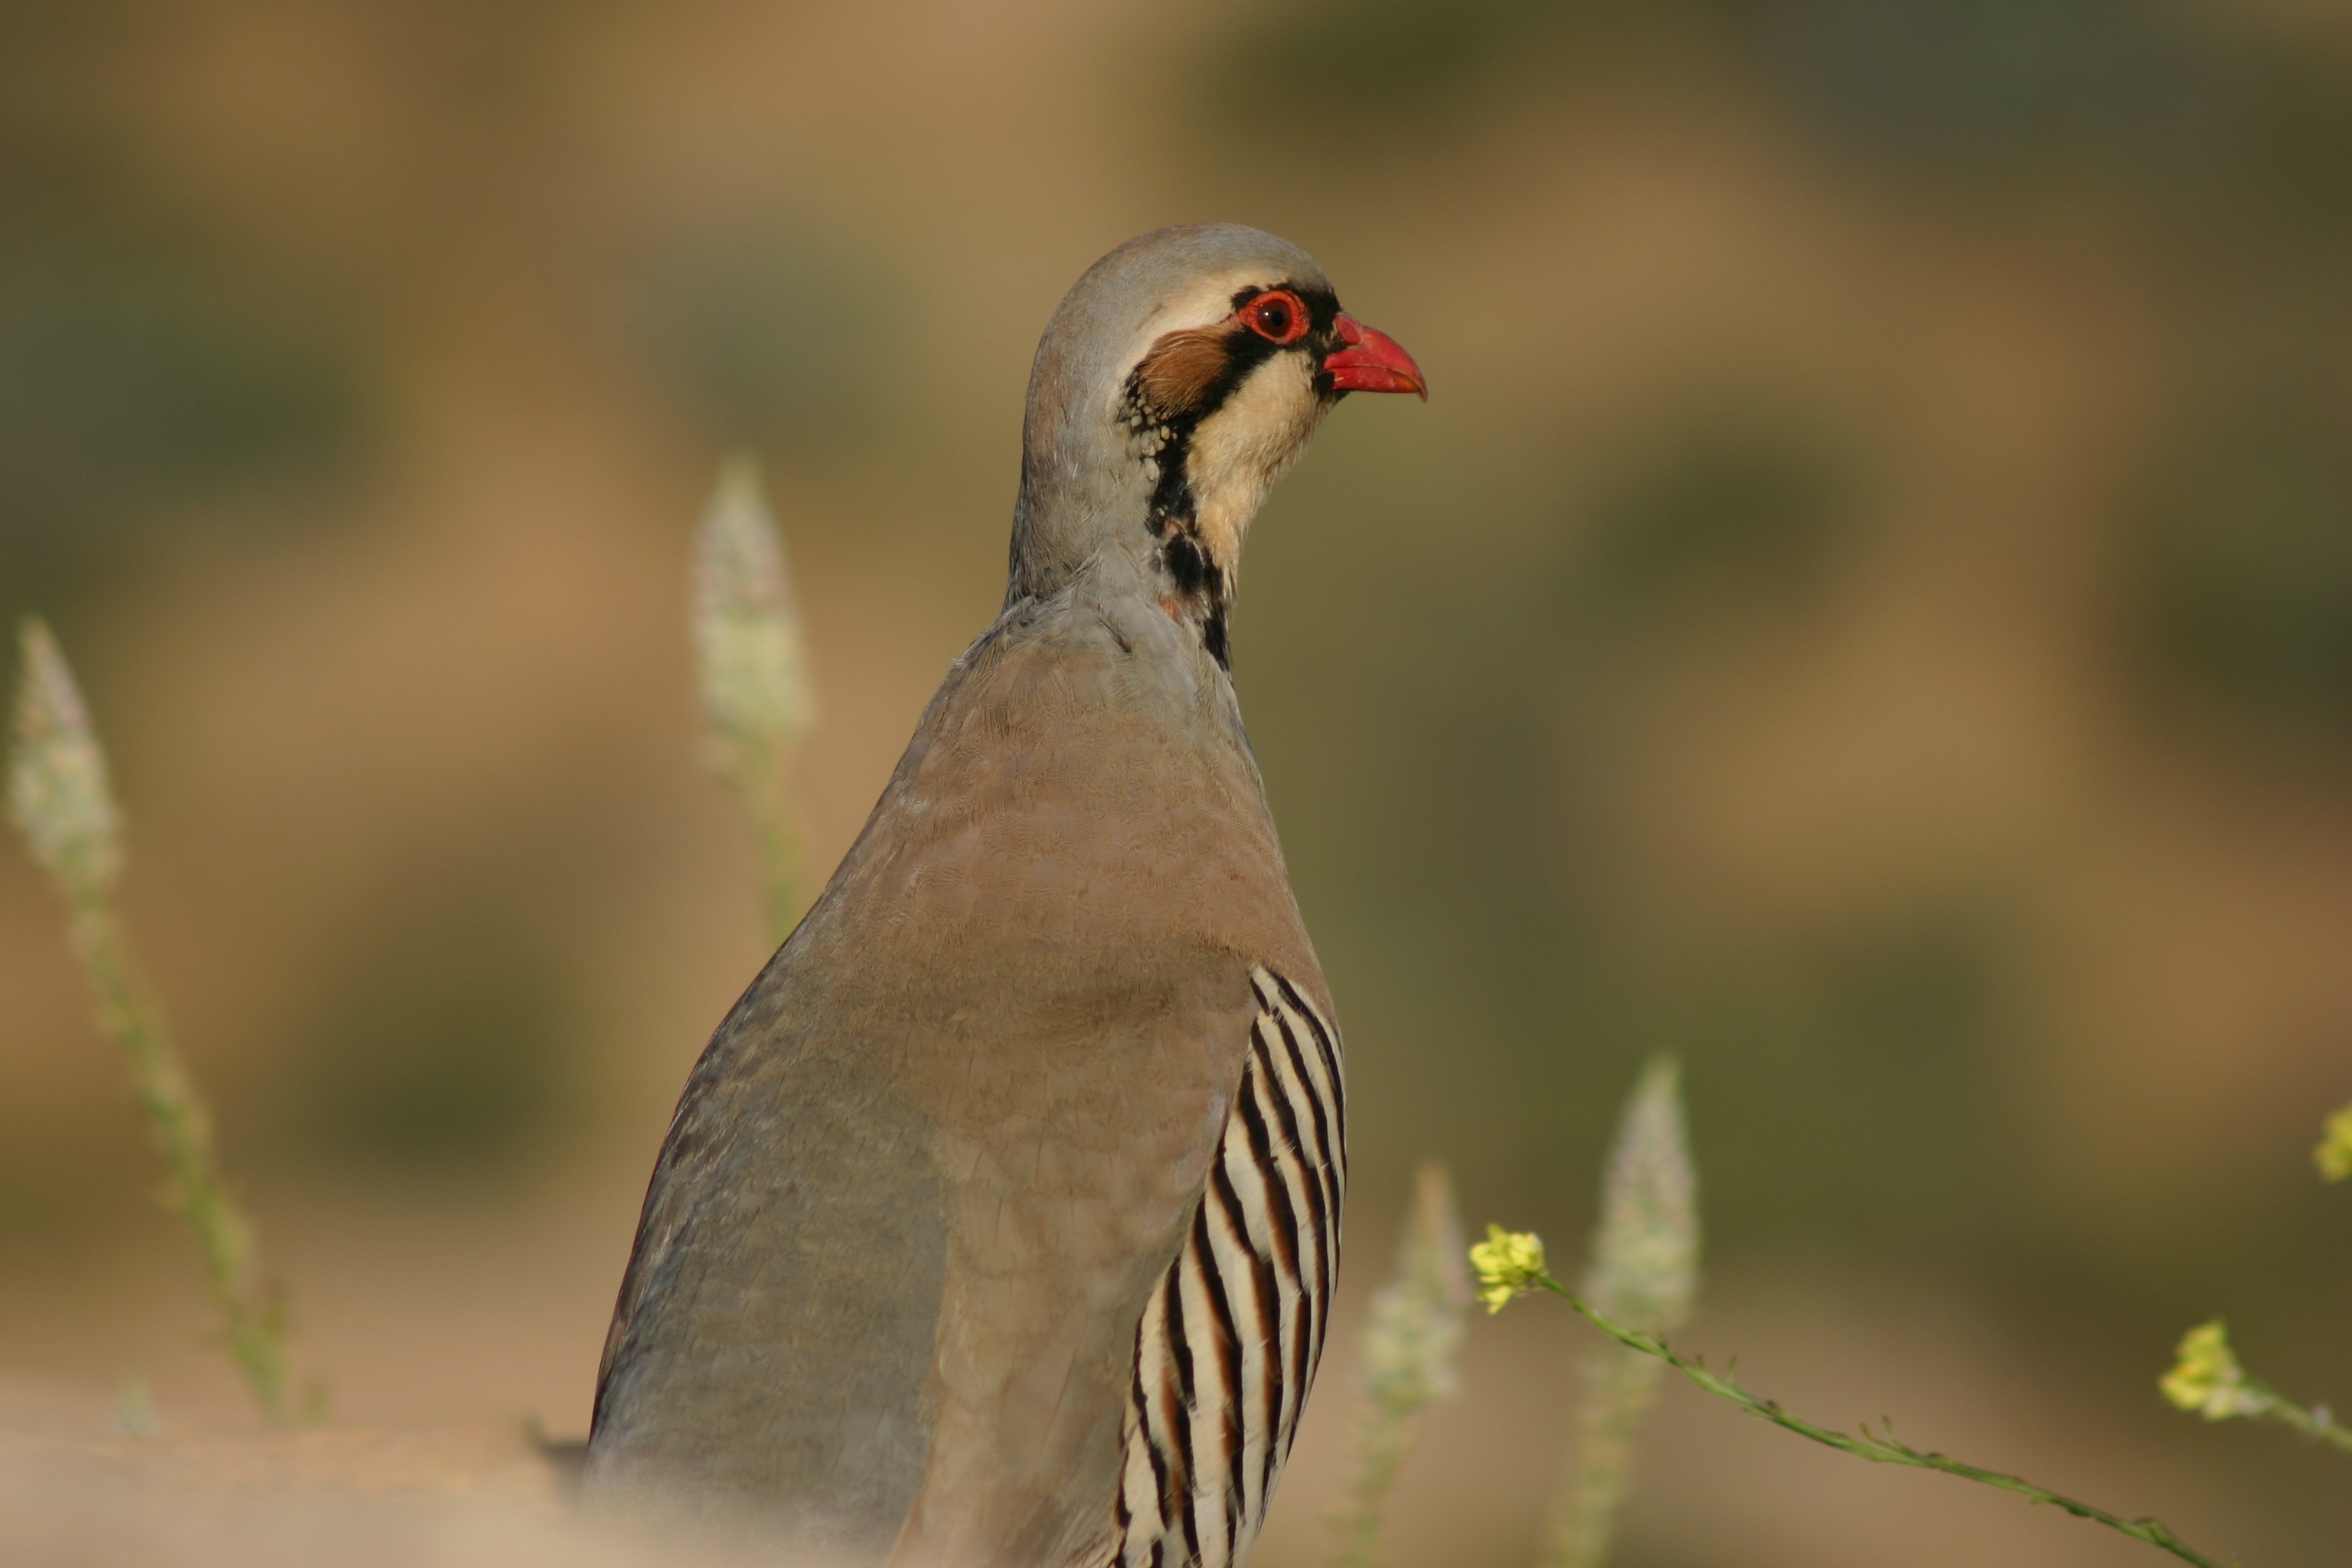
nature, bird, wing, prairie, wildlife, beak, fauna, close up, temple, vertebrate, greece, partridge, poseidon, chukar, perching bird, stock dove